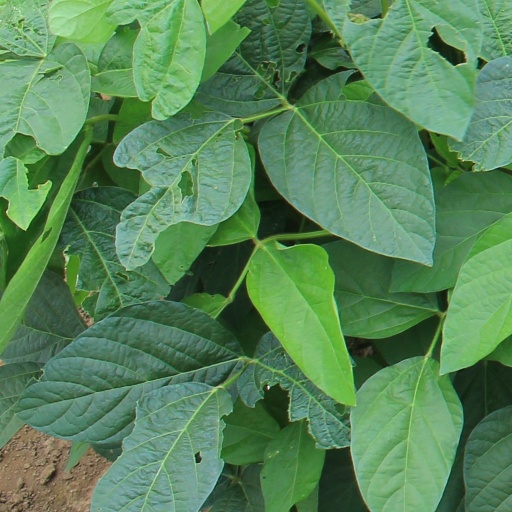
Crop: soybean